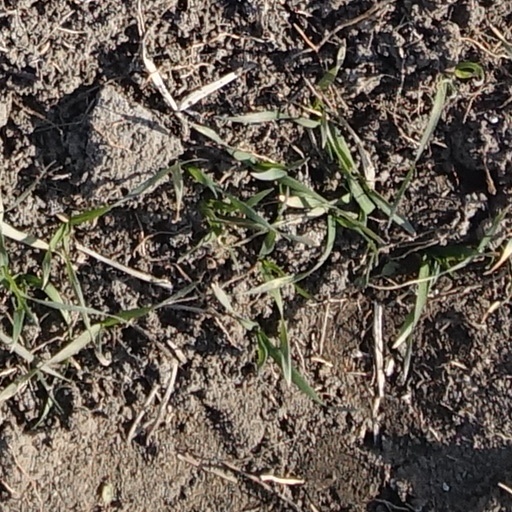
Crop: wheat